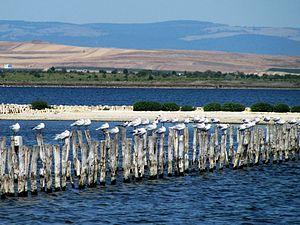
Cet article recense les zones humides de Bulgarie concernées par la convention de Ramsar.